Merzario

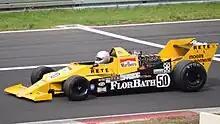
The Merzario A2 from 1979 being driven in 2015

Merzario was a Formula One and Formula Two team and constructor from Italy. The team participated in 38 Formula One World Championship Grands Prix but scored no championship points.